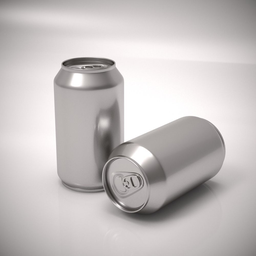
Label: metal